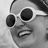
Emotion: happy